Demographics of the Czech Republic

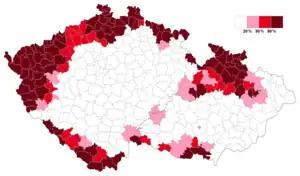
Czech districts with 50% or more ethnic German population in 1935

The majority of the /1e6 round 1 million inhabitants of the Czech Republic are ethnically and linguistically Czech (95%). They are descendants of Slavic people from the Black Sea-Carpathian region who settled in Bohemia, Moravia and parts of present-day Austria in the 6th century AD. Other ethnic groups include Germans, Romani people, Poles, and Hungarians. Historical minorities like Germans and Poles are declining due to assimilation. There is also a growing community from Vietnam. Other ethnic communities like Greeks, Turks, Italians, and Yugoslavs are found in Prague. Since the dissolution of Czechoslovakia, Slovaks living in the Czech Republic have comprised roughly 3% of the population.